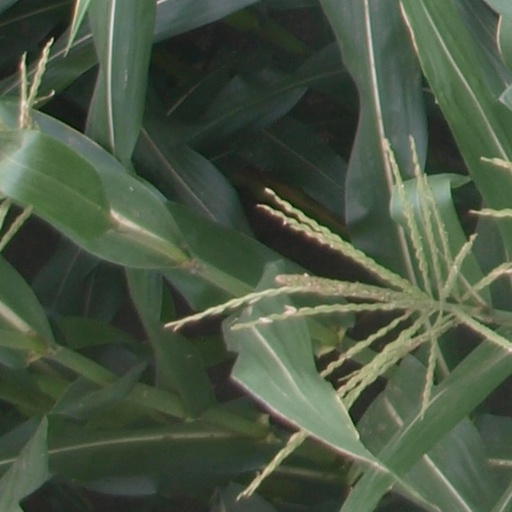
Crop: maize; corn